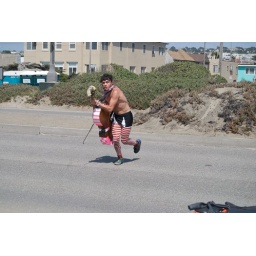
Rushad Eggleston of Tornado Rider playing in the street after Sunday Streets (there was a red light)